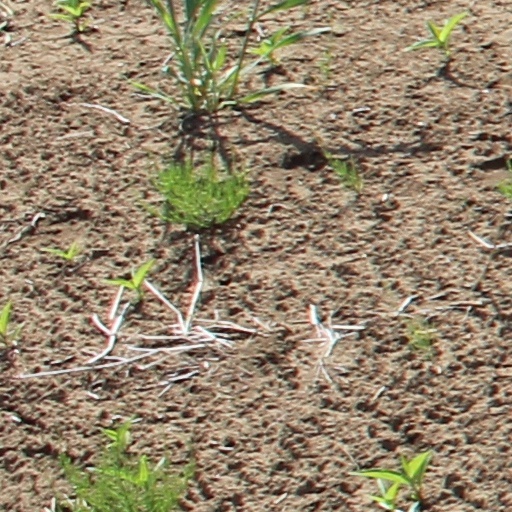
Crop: wheat